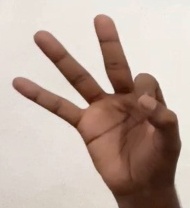
ASL sign: 9